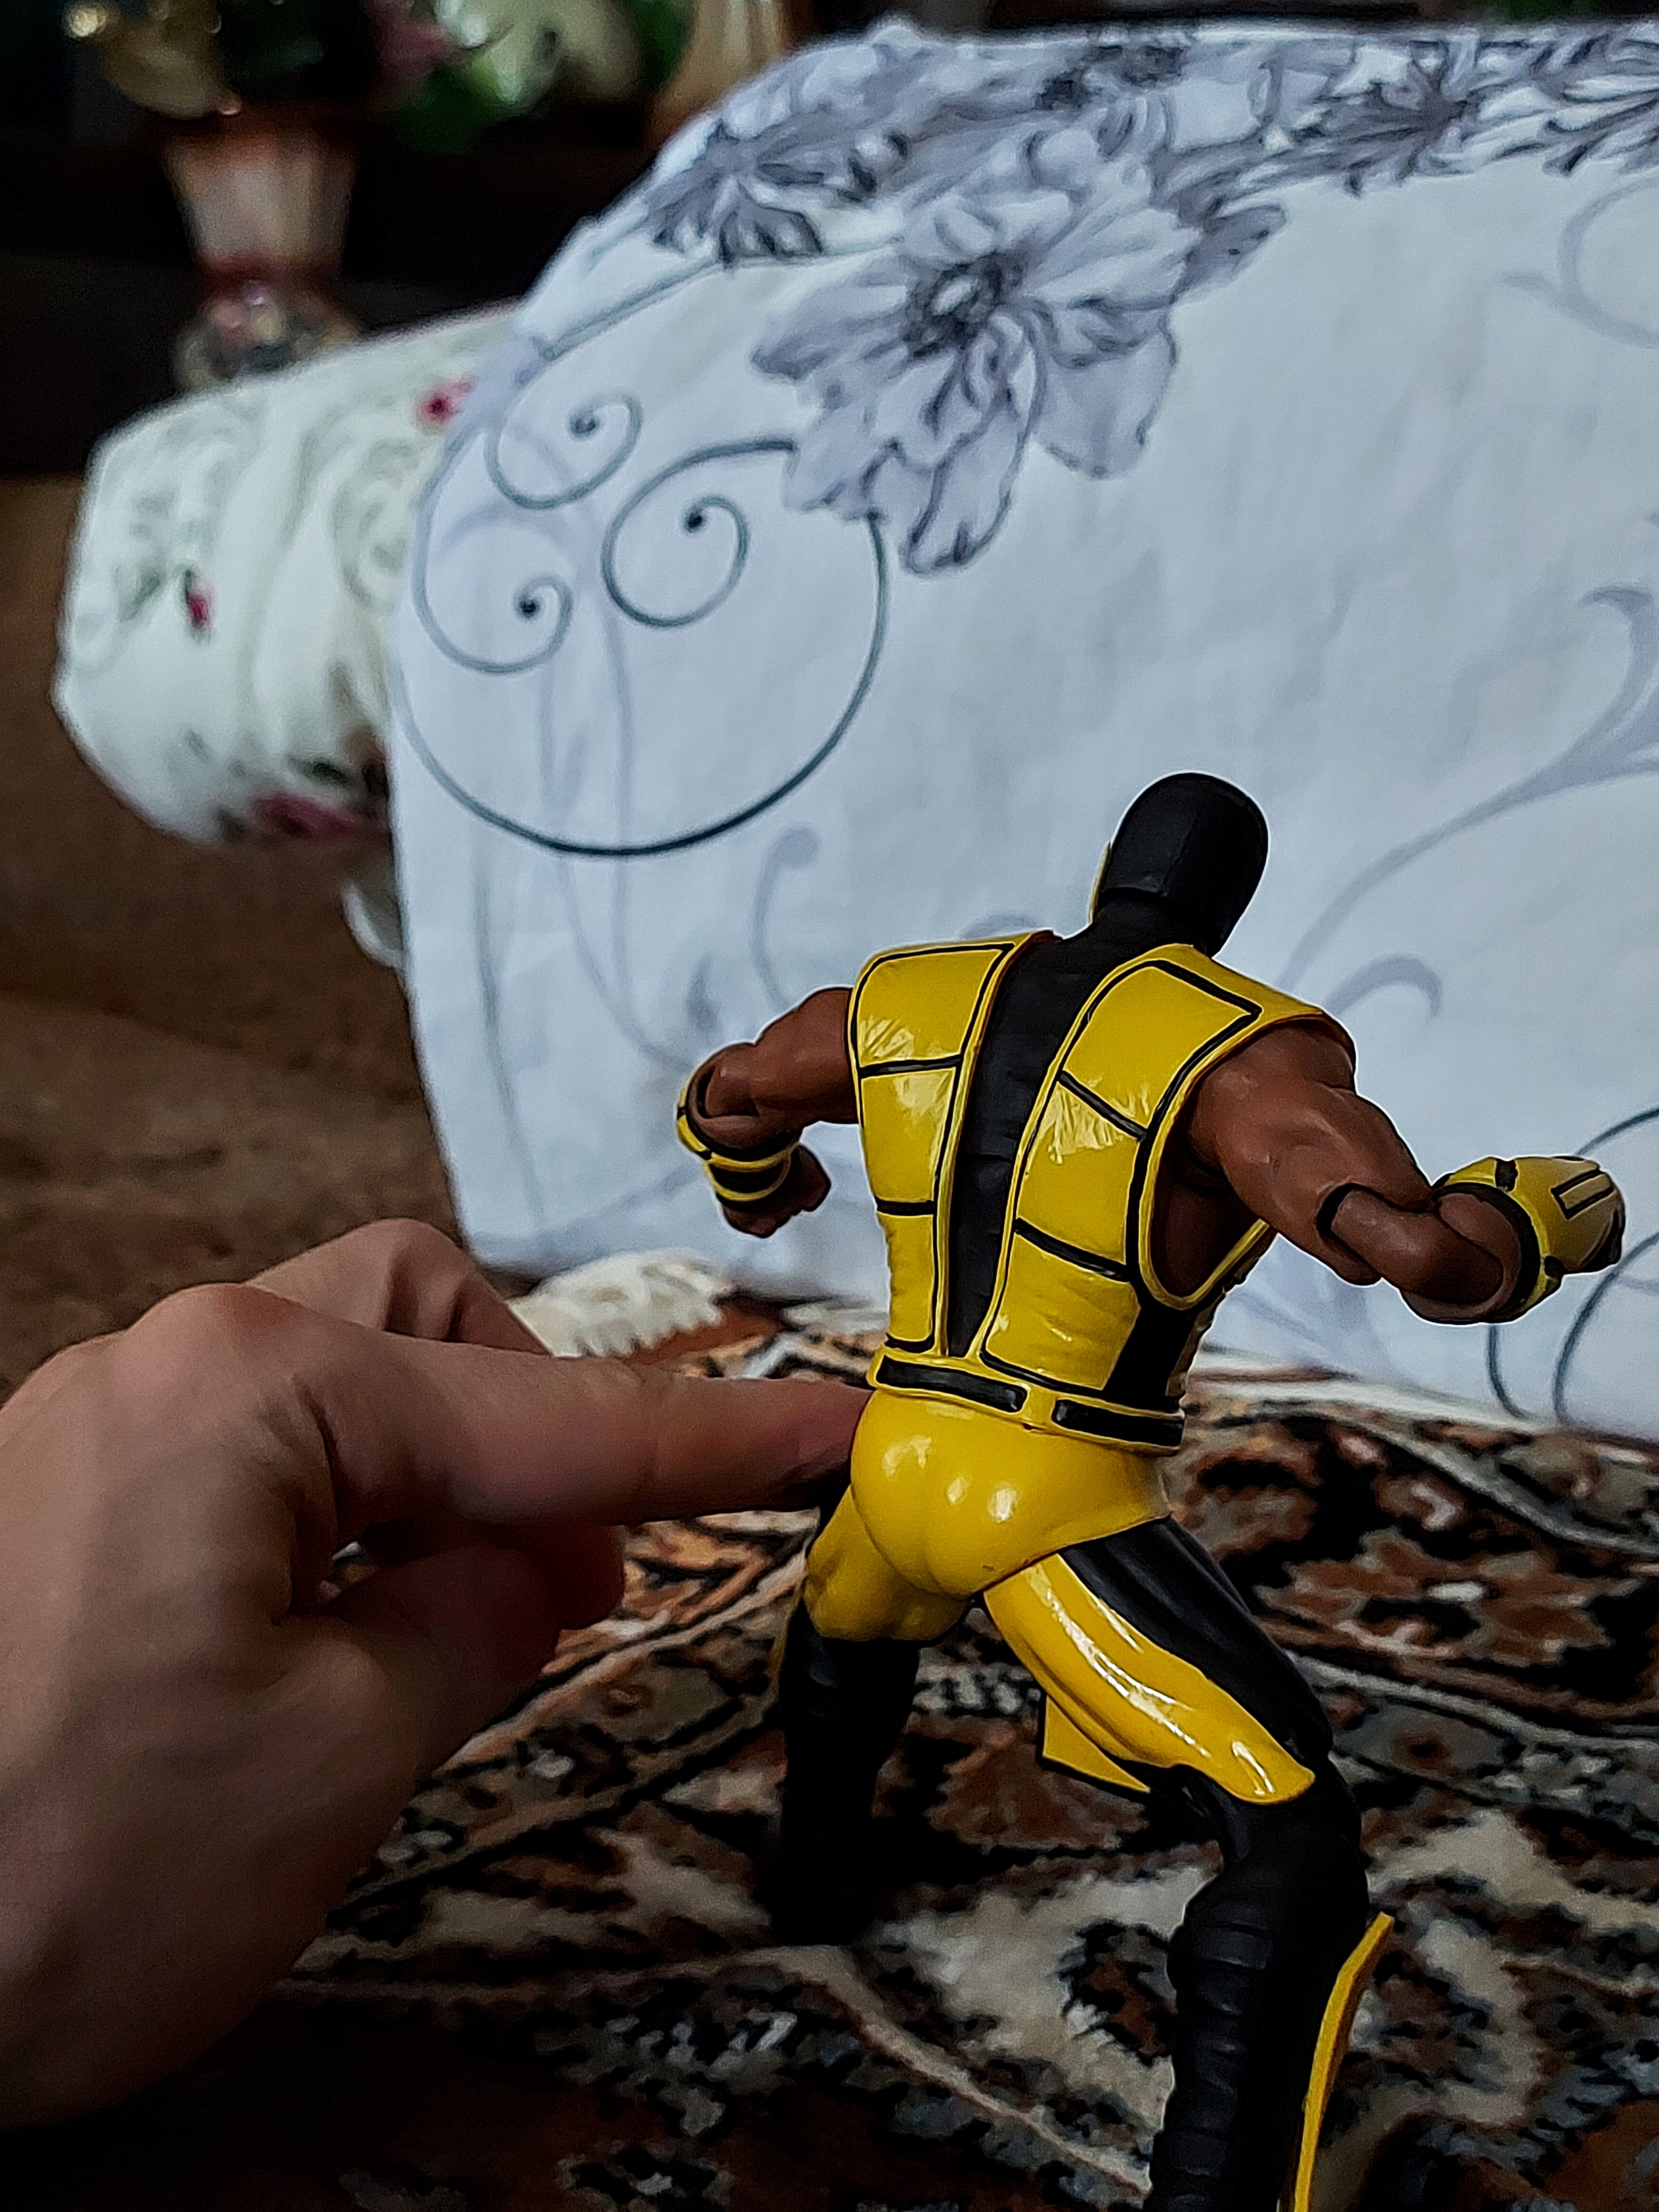
scorpion, storm, collectibles, sleeve, gesture, People in nature, happy, recreation, toy, art, fictional character, fun, illustration, soil, action figure, fiction, costume, drawing, animation, adventure, personal protective equipment